Ildar Arslanov

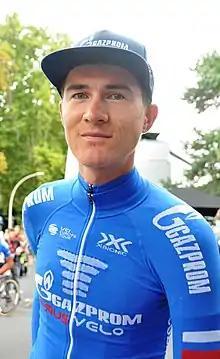
Arslanov in 2018

Ildar Rinasovich Arslanov (born 6 April 1994) is a Russian former professional racing cyclist, who competed professionally between 2014 and 2019 for the and teams.